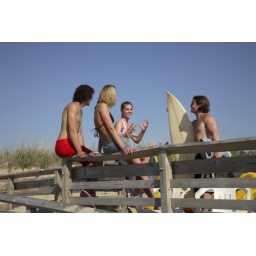
Friends chatting at beach by wooden fence